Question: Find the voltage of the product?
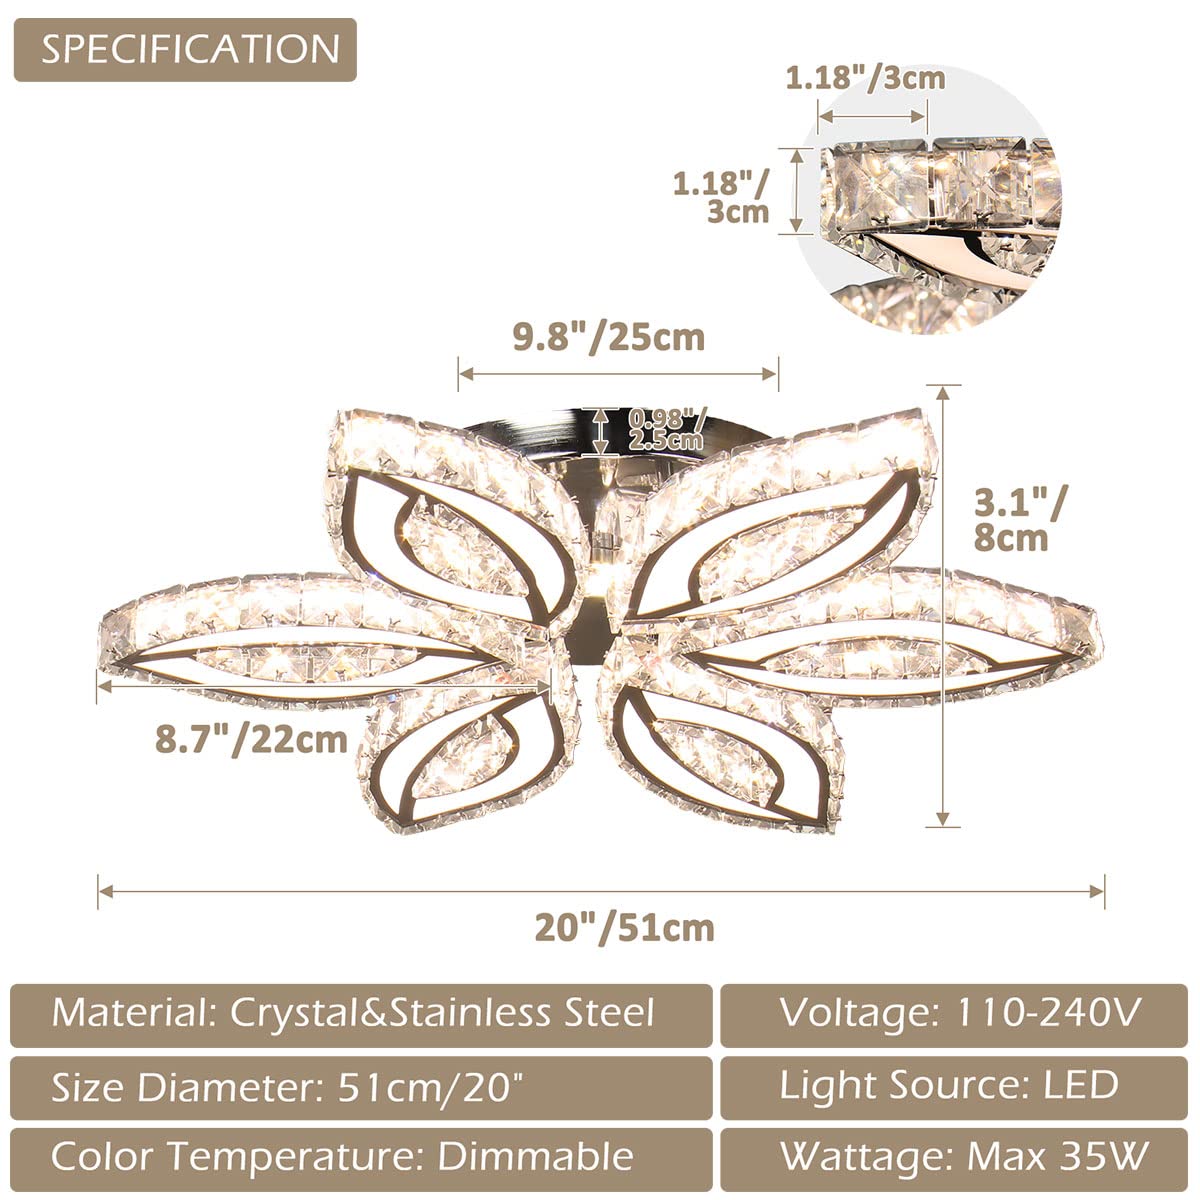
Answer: [110.0, 240.0] volt